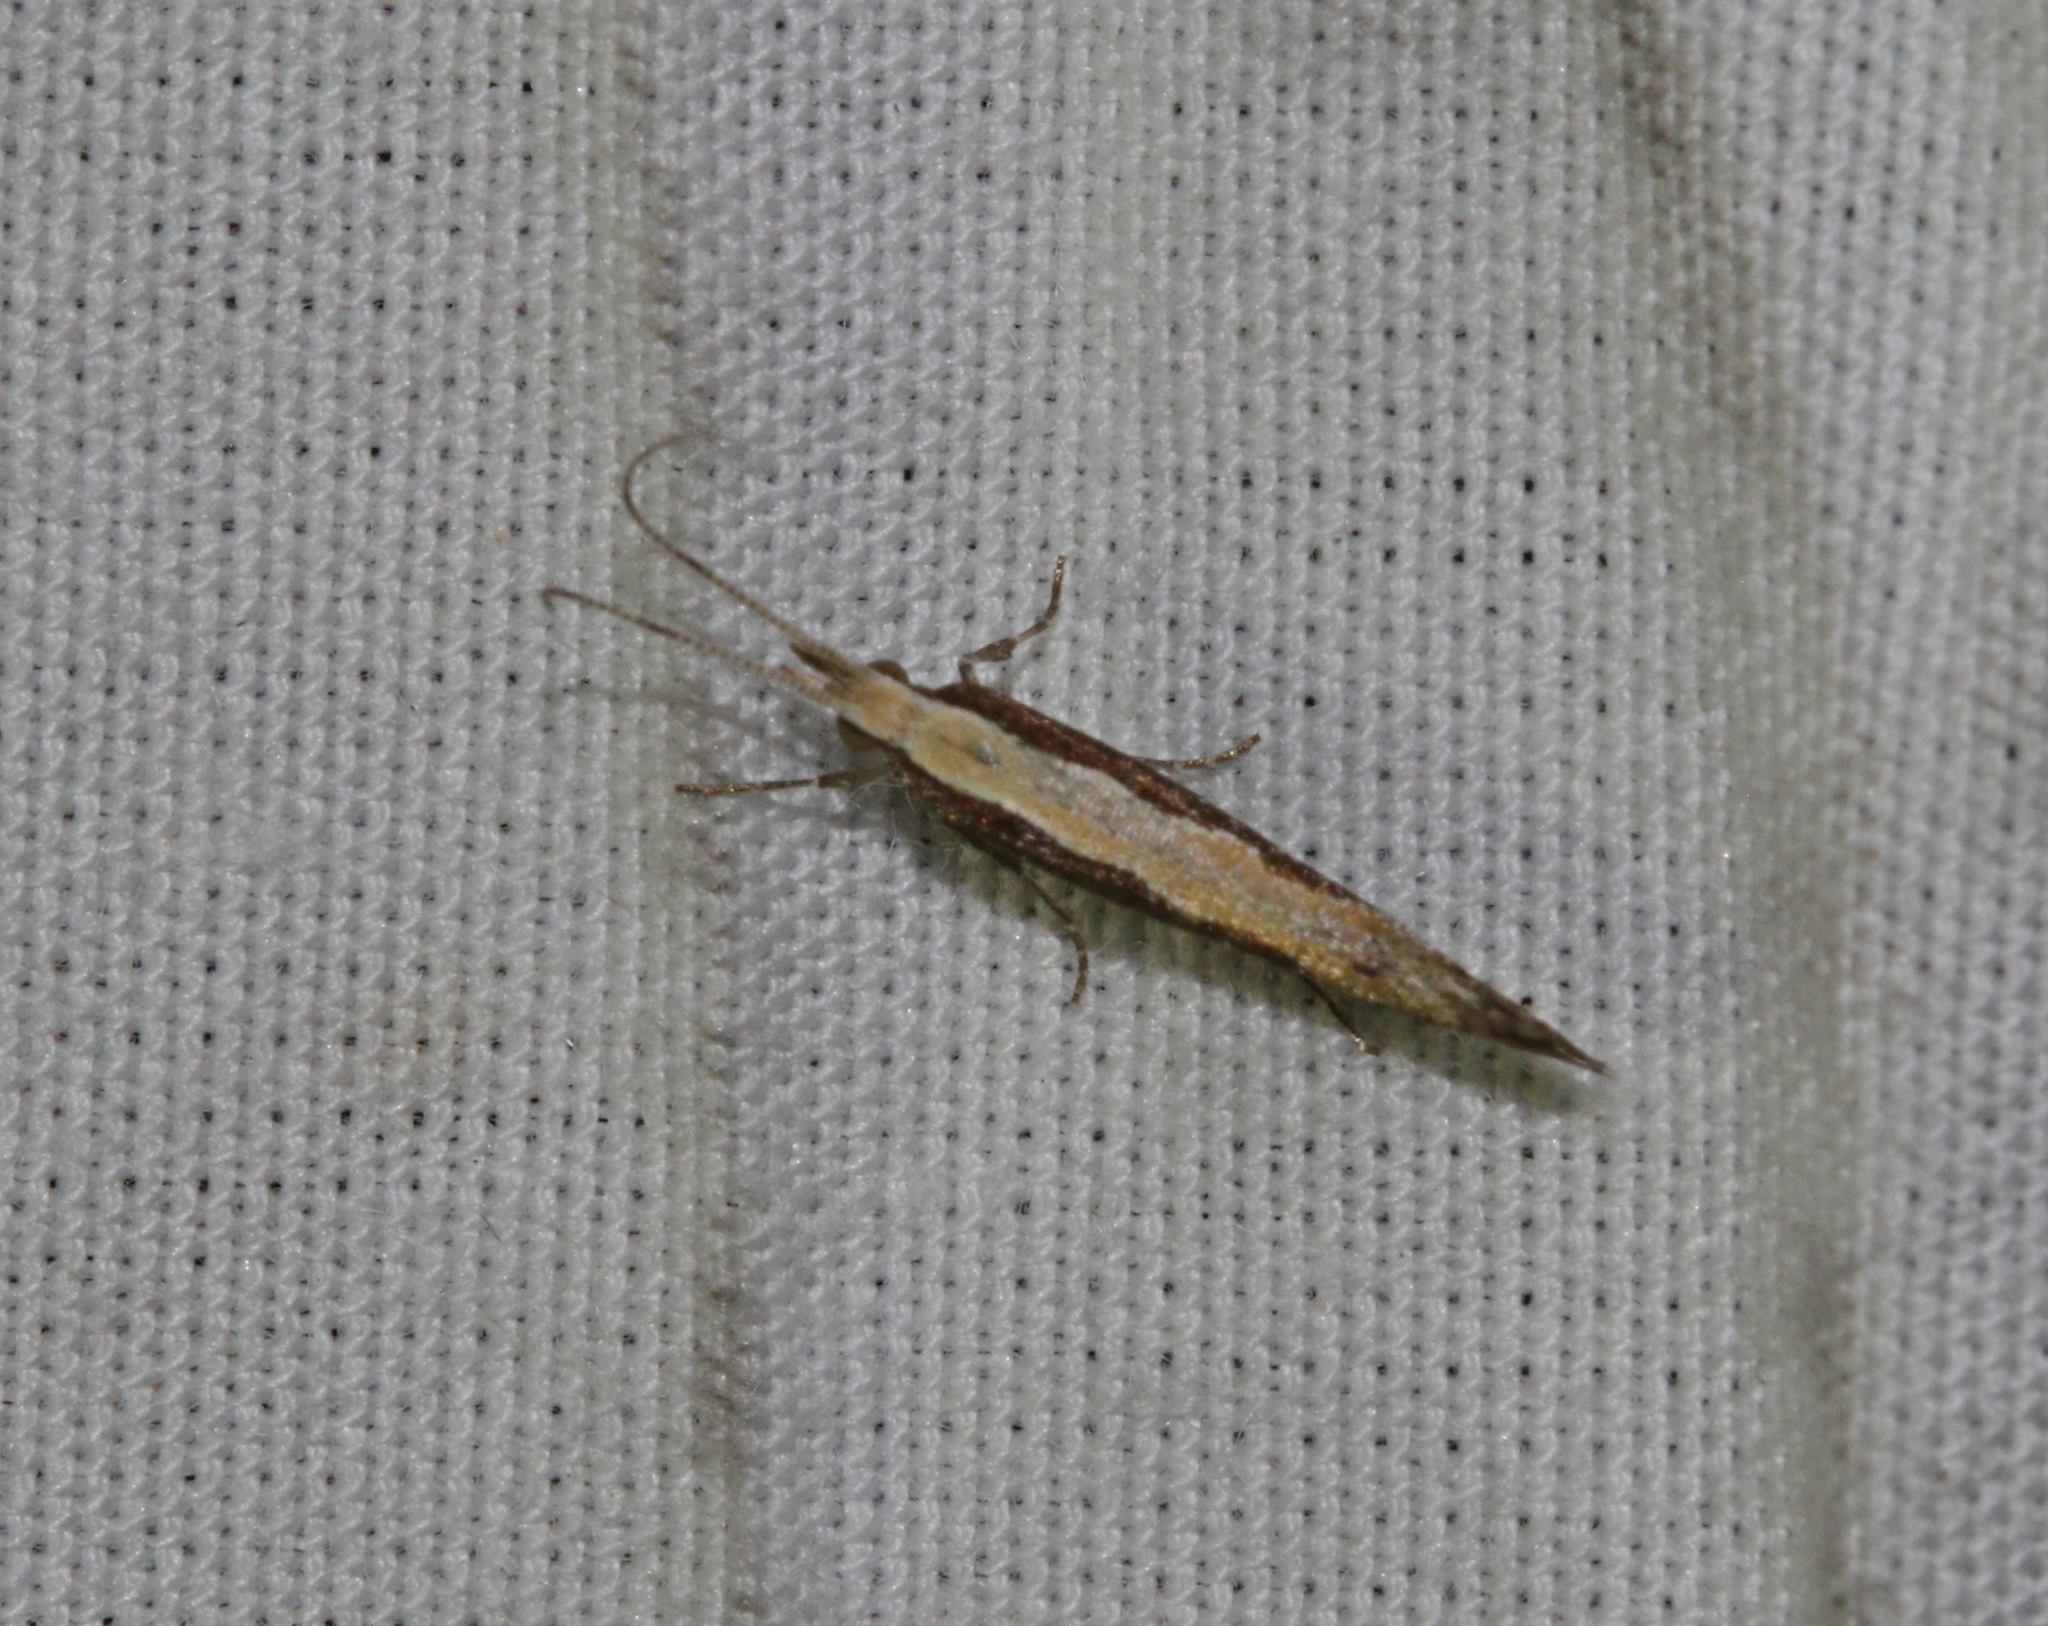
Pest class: diamondback_moth